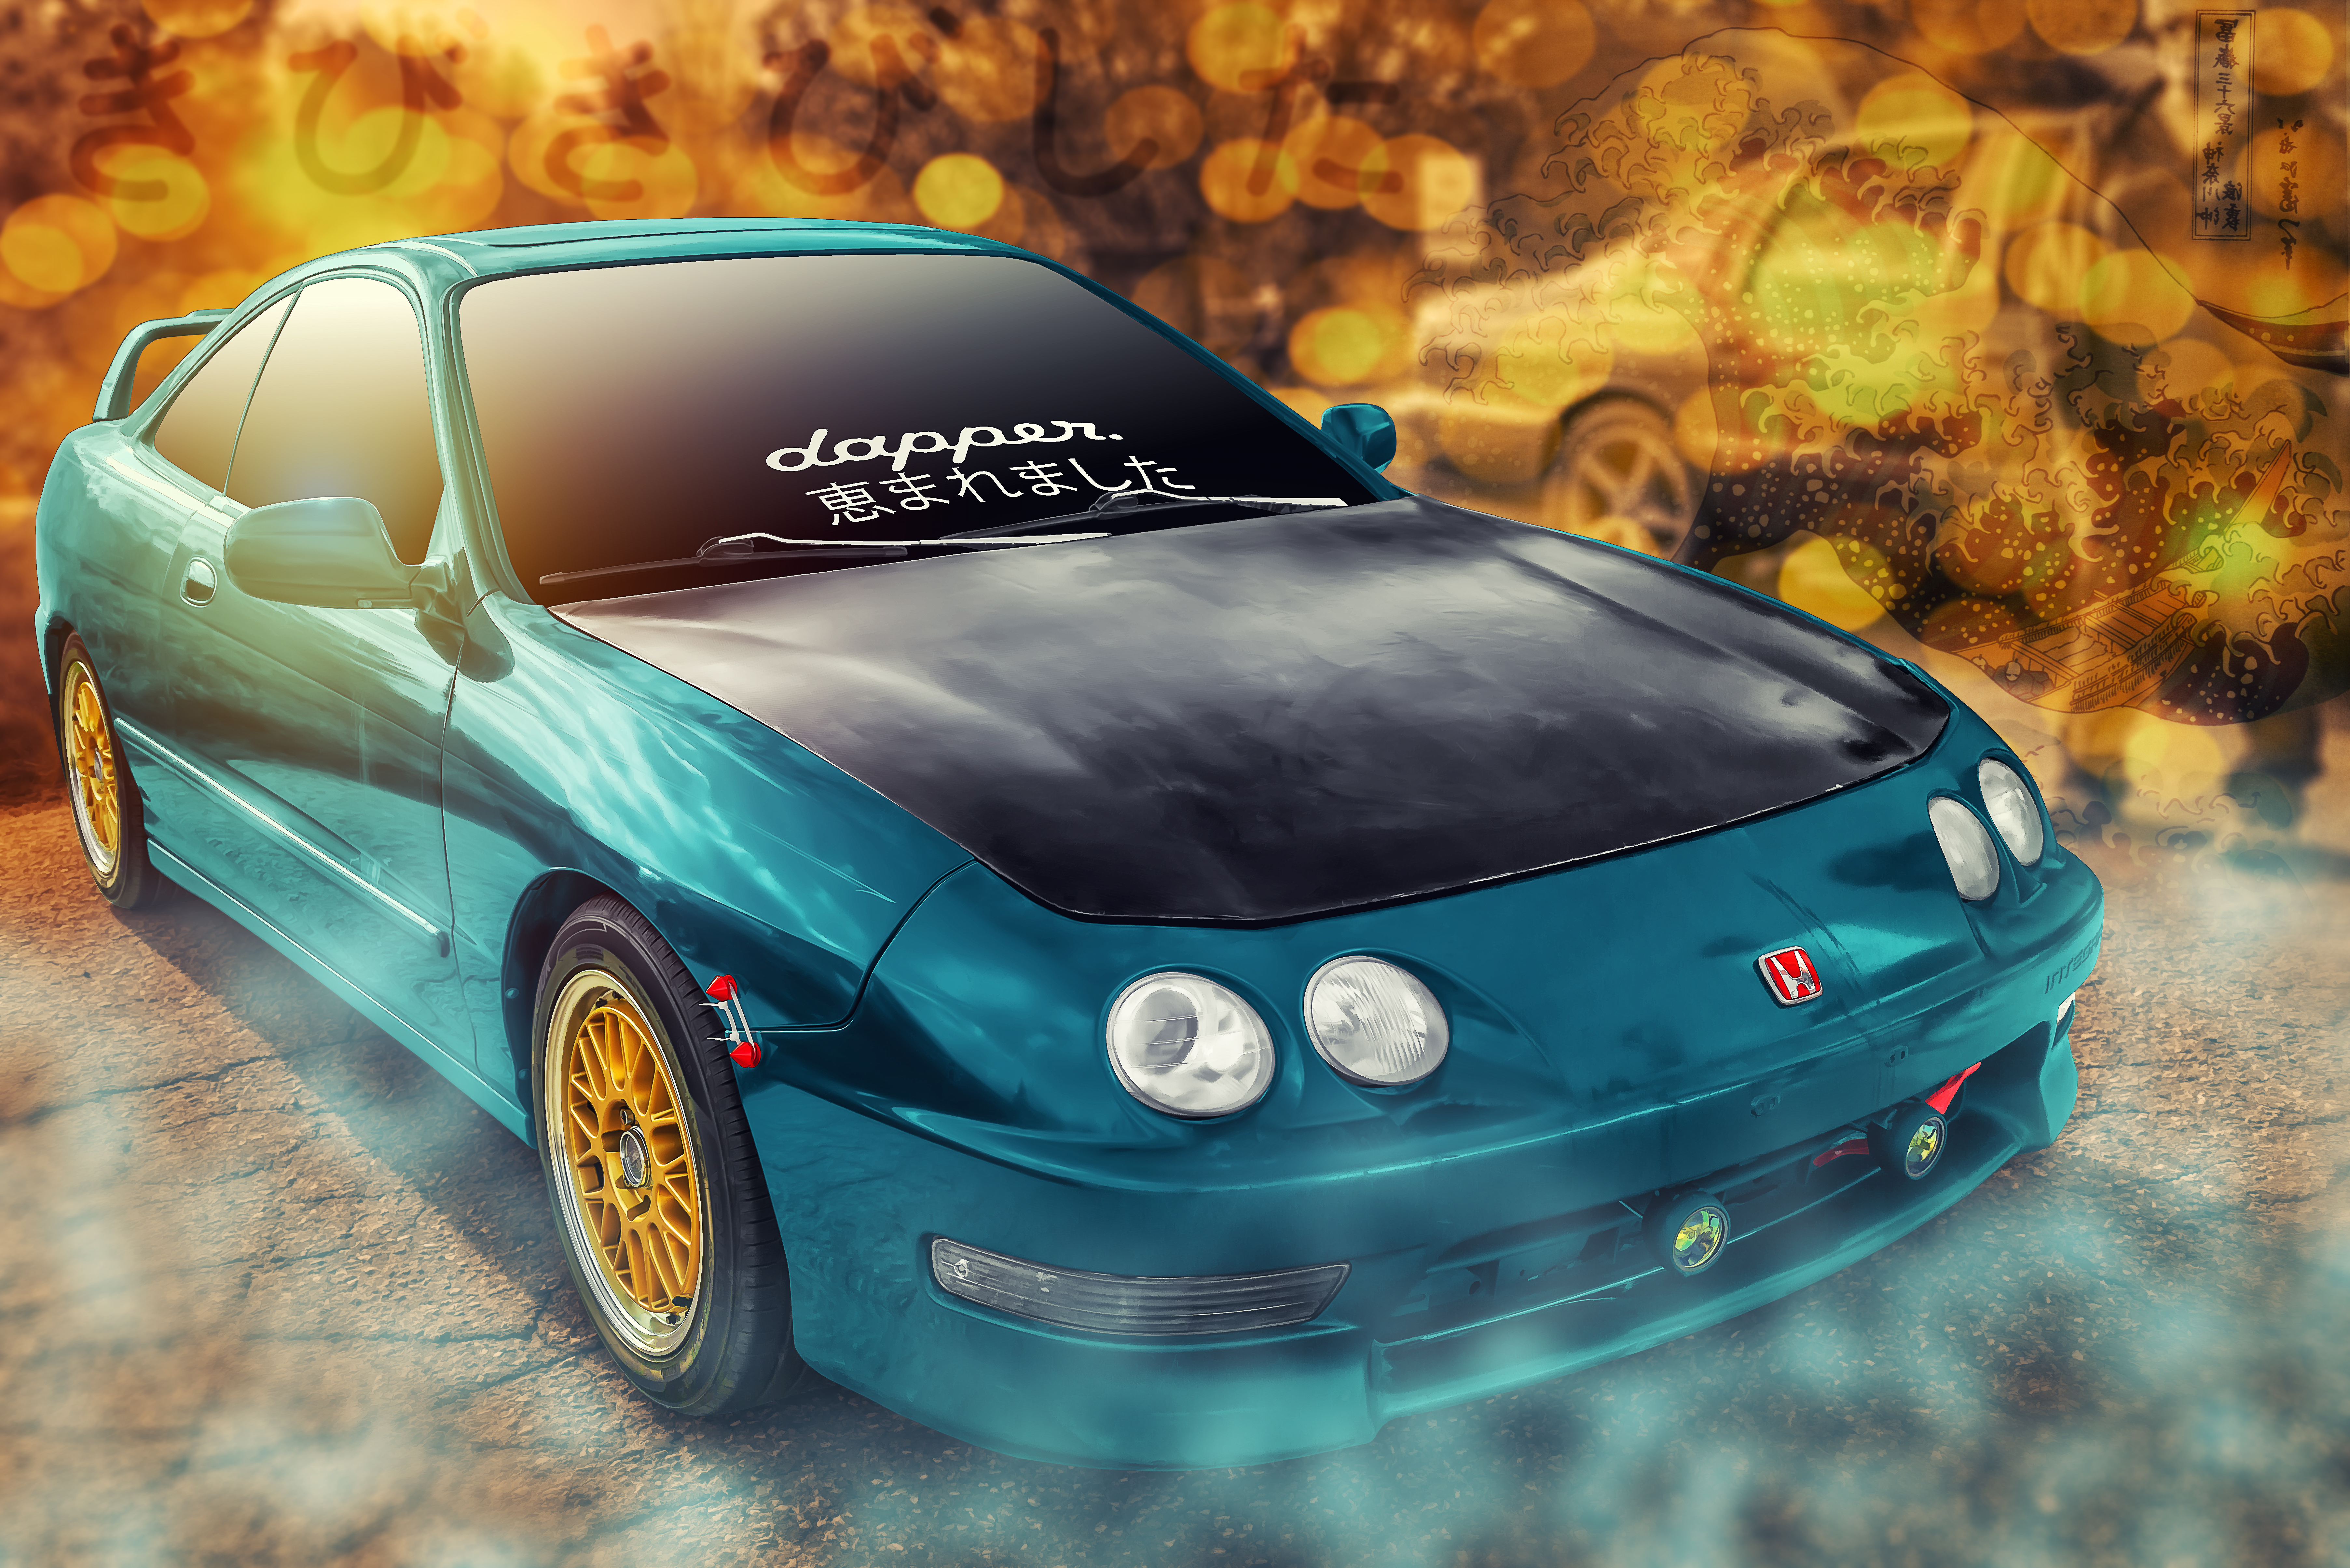
auto, Auto Enthusiasts, automobile, automotive photography, Automotive Portrait, BuzSim, car, Car Meet, car photography, car show, Cars and Coffee, Cars and Coffee of Hendersonville, Cars and Coffee of Hendersonville NC, coche, colorful, Composite Image, dapper, Dapper Honda Integra, digital art, dof, Henderson County, Henderson County NC, Henderson County North Carolina, Hendersonville, Hendersonville NC, Hendersonville North Carolina, Hendo, honda, Honda Integra, Hooterville, HVL, Import Car, Integra, Japanese Car, jdm, photoshop, Photoshop Composite, Photoshop Lens Blur, Topaz BuzSim Effect, Topaz Filter, Topaz Simplify, Topaz Software, vehicle, vendimia, voiture, western nc, Western North Carolina, World Cars, yellow, motor vehicle, automotive design, sports car, sedan, compact car, hood, full size car, automotive exterior, city car, computer wallpaper, wheel, family car, automotive wheel system